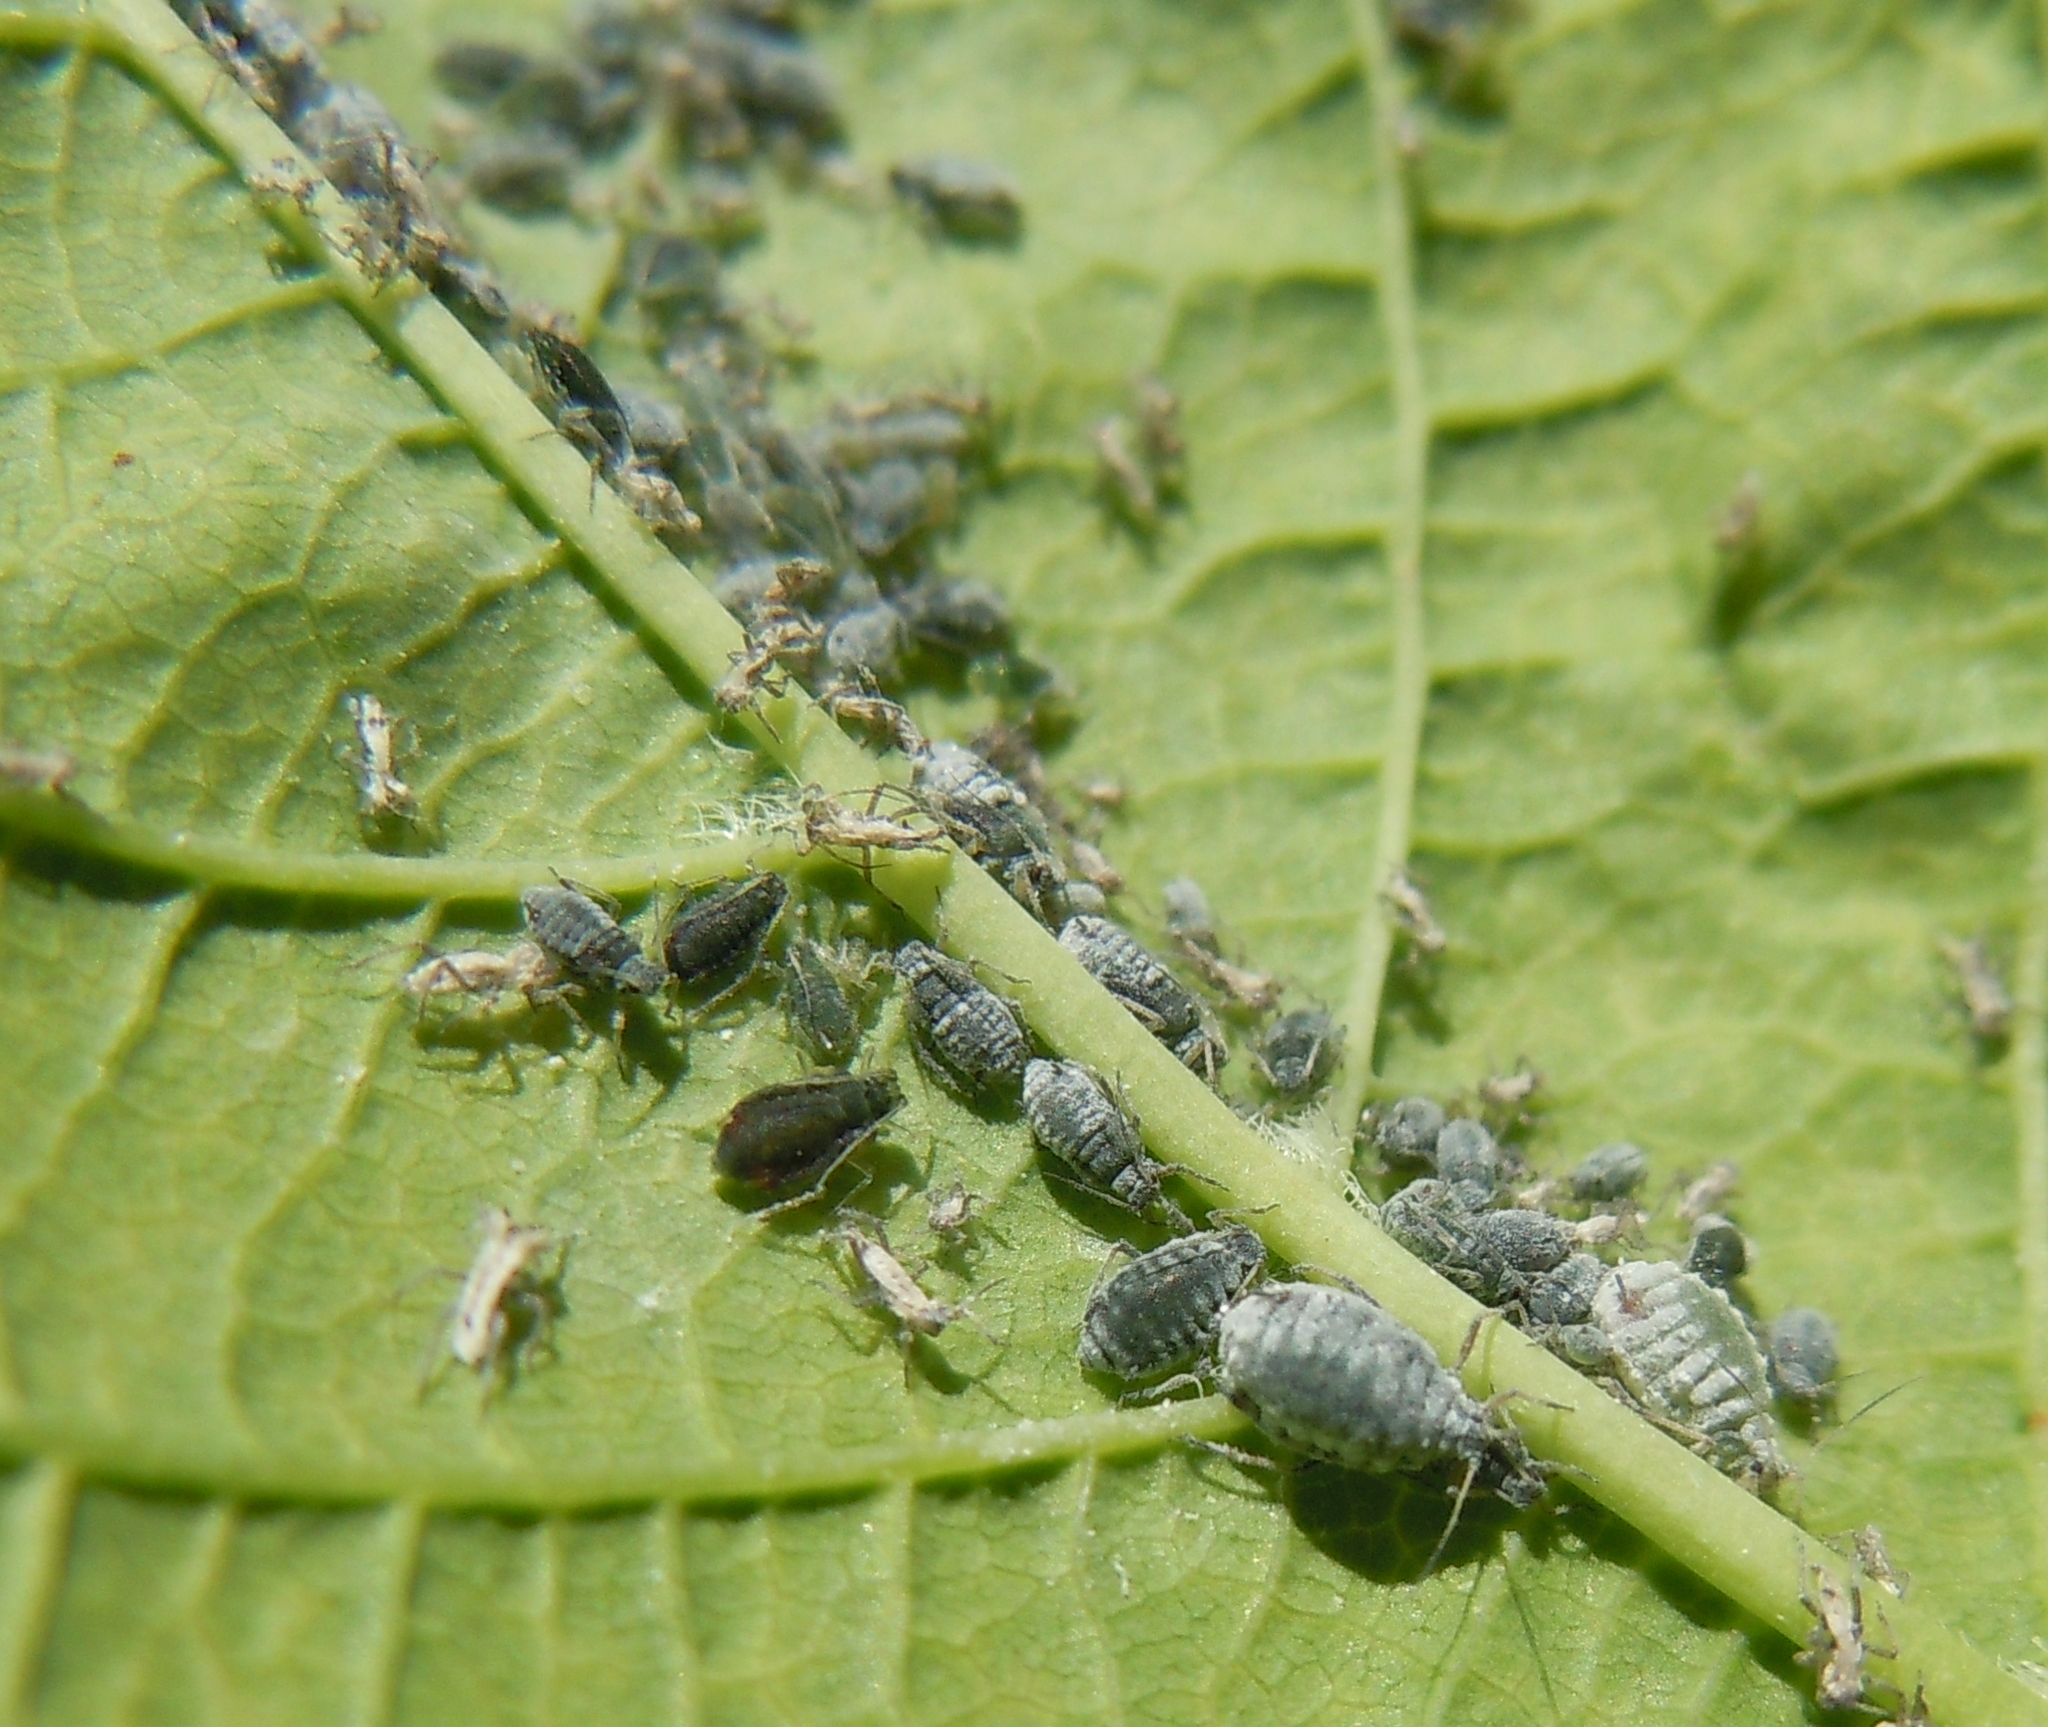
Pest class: bird_cherry_oat_aphid